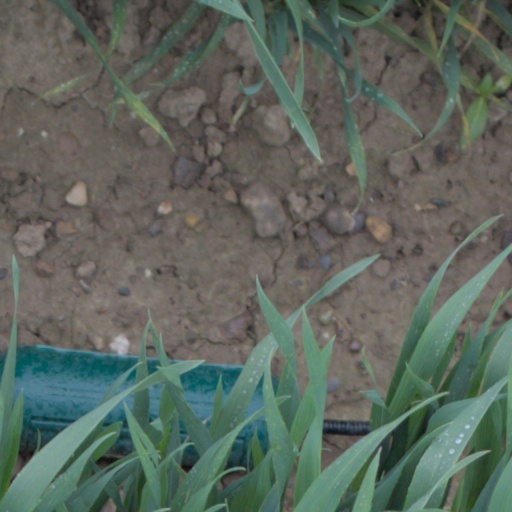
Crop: wheat